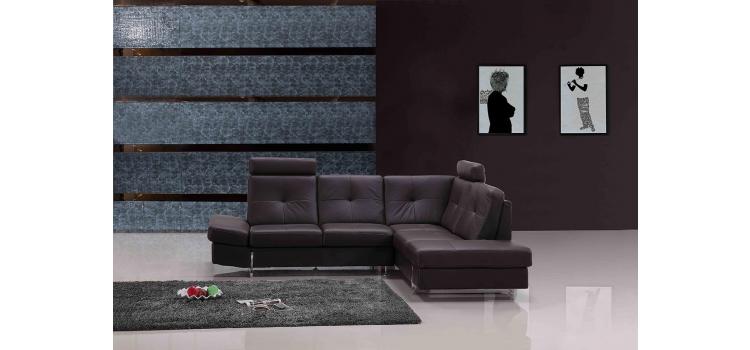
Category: sofa